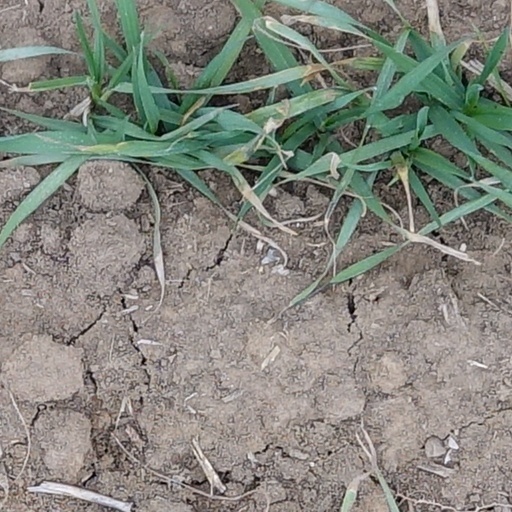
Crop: wheat